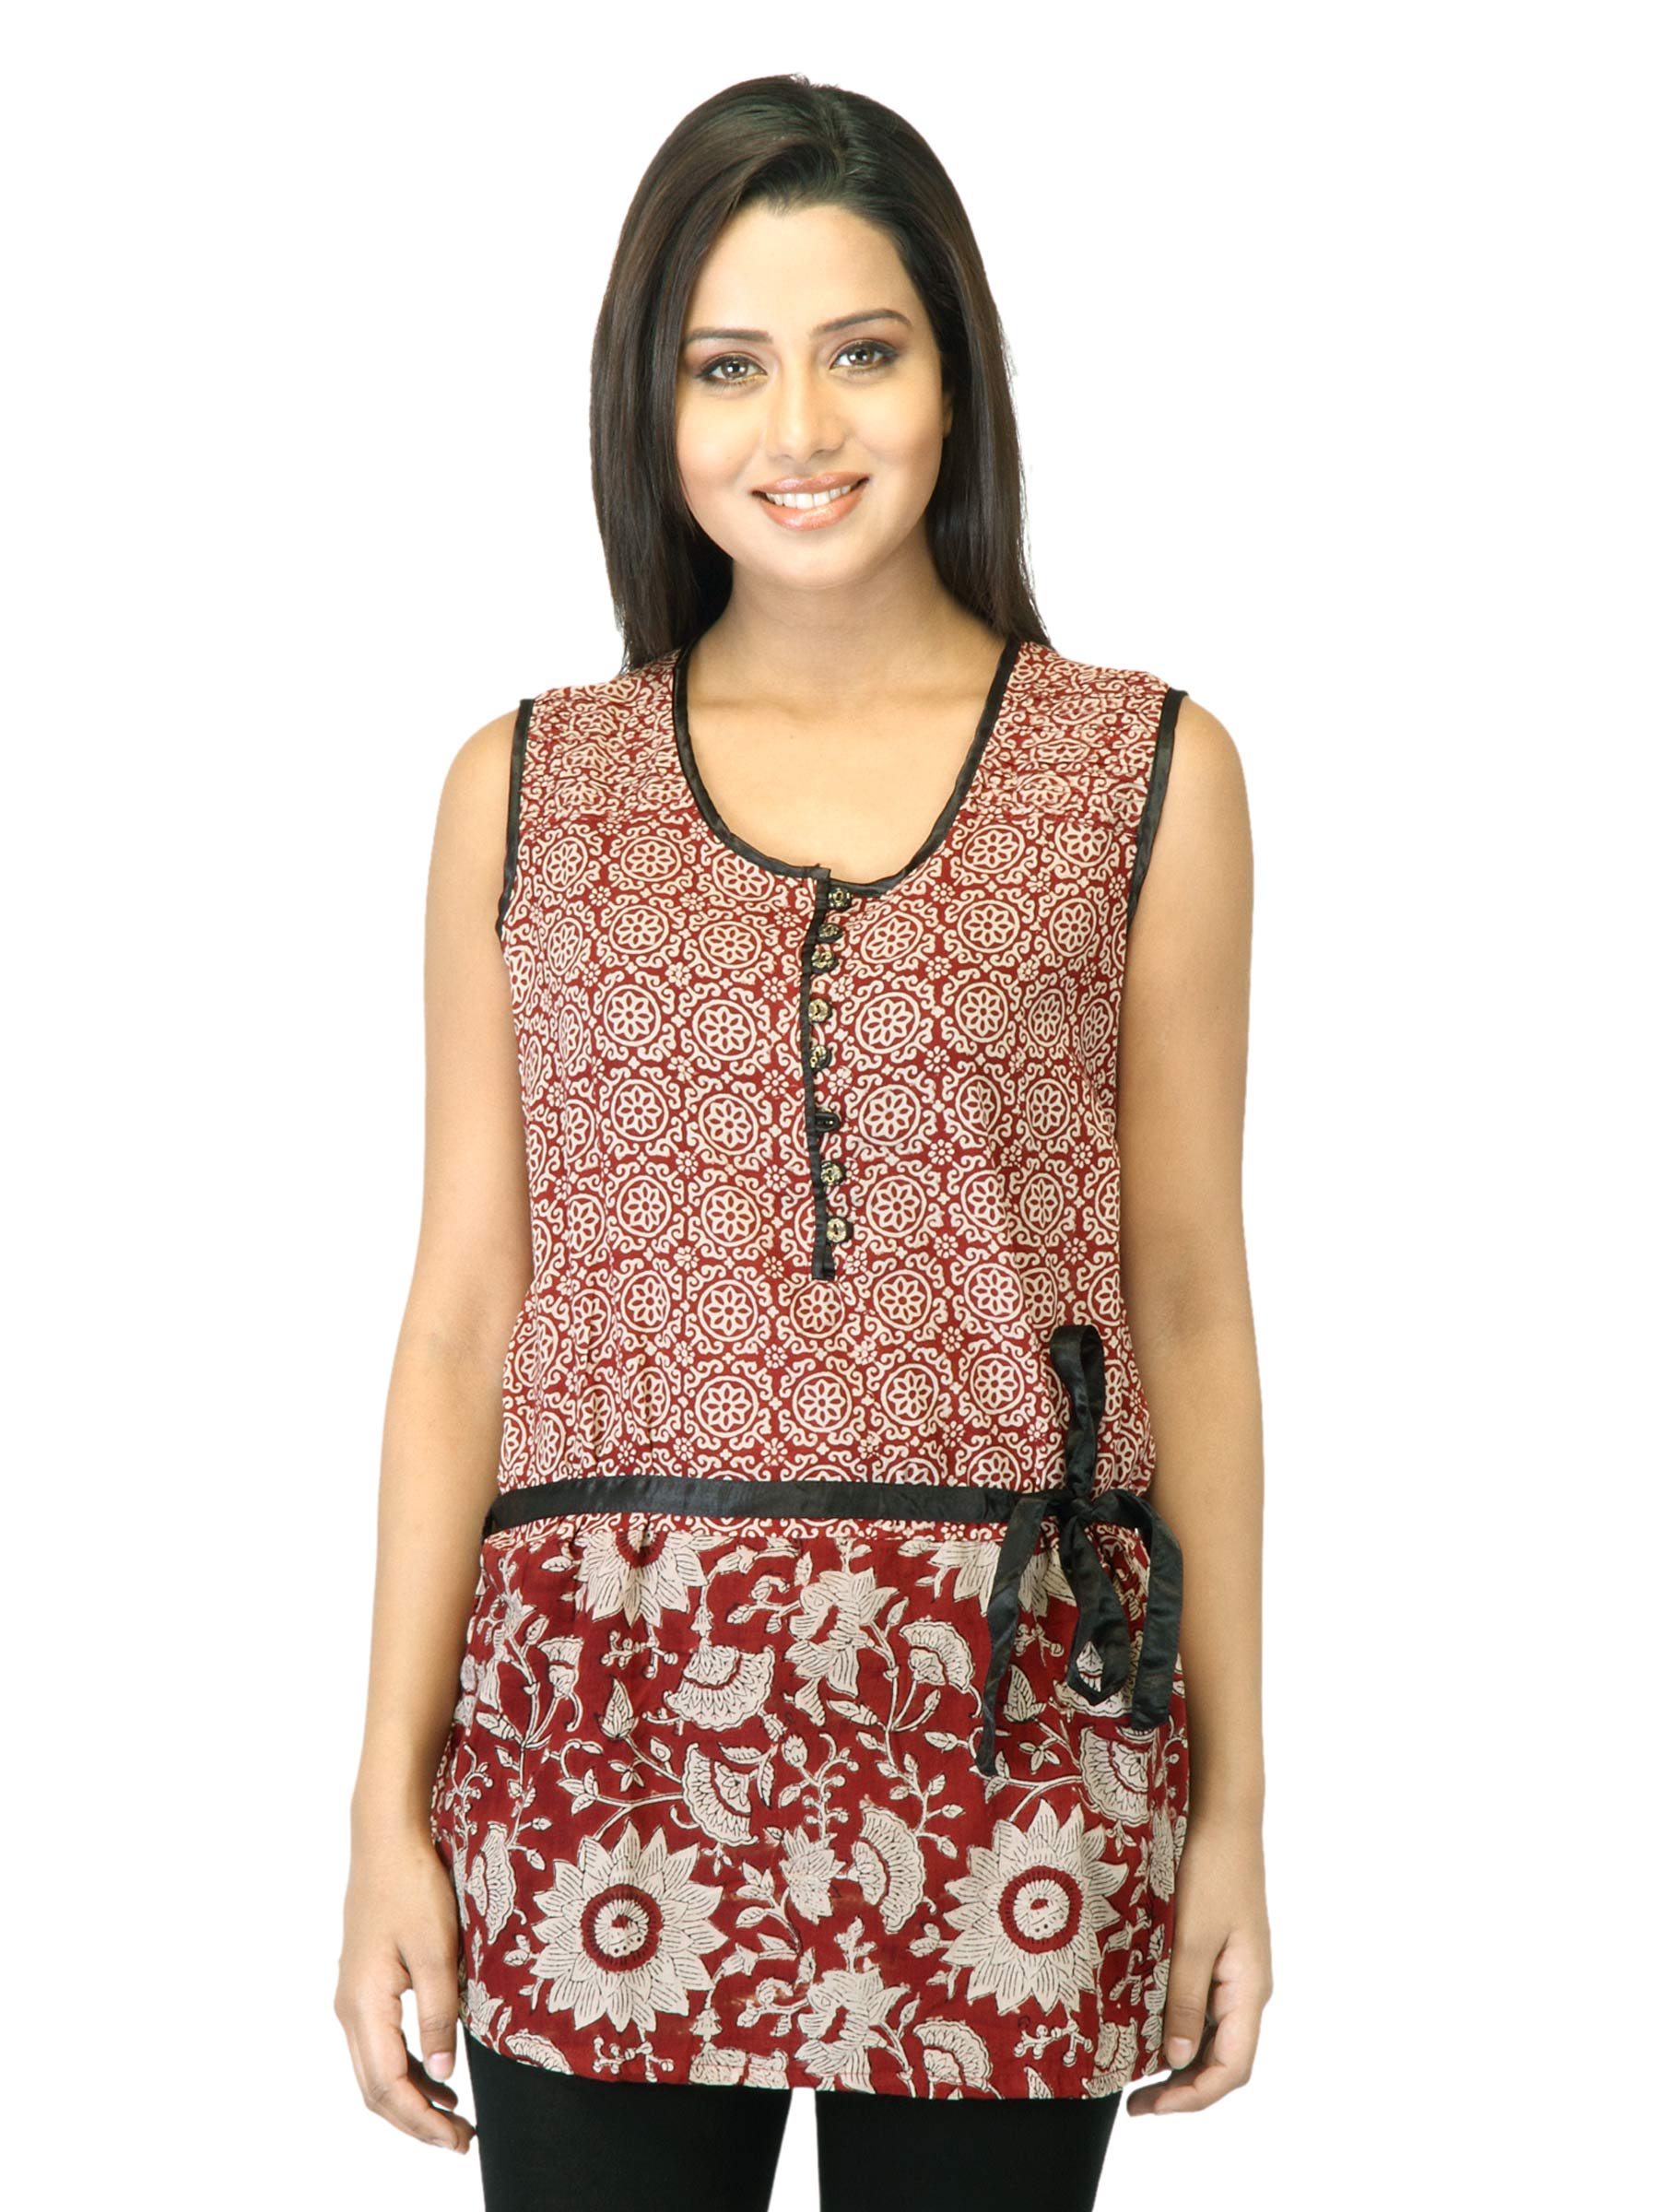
Mother Earth Women Printed Red Top
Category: Apparel / Topwear / Tops
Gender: Women
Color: Red
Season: Fall 2011
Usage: Ethnic